Vitaly Borker

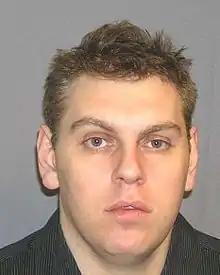
Borker's US Marshals Service mugshot

Vitaly Borker (born 1975 or 1976 in the former Soviet Union), known by pseudonyms Tony Russo, Stanley Bolds and Becky S, is an American felon who has twice served federal prison sentences for charges arising from how he ran his online eyeglass retail and repair sites, DecorMyEyes and OpticsFast. Customers who complained about poor service and misfilled orders for high-end designer eyewear were insulted, harassed, threatened (sometimes physically) and sometimes made the victim of small scams. After going into online retail following a short career as a computer programmer for several Wall Street firms, Borker encountered difficult customers who, he later said, were rude, lied to him and cost him money unnecessarily. He decided to be rude and unscrupulous with them in return, and learned to his surprise that on the Internet there was no such thing as bad publicity since the many posts with links to his site on complaint sites such as Ripoff Report appeared to drive traffic to his sites due to how Google's PageRank algorithm worked at that time, putting his site higher in results for searches on brand names than even those brands' websites, and making him money.